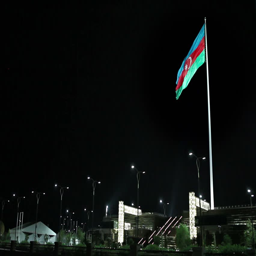
night panoramic view in the city center